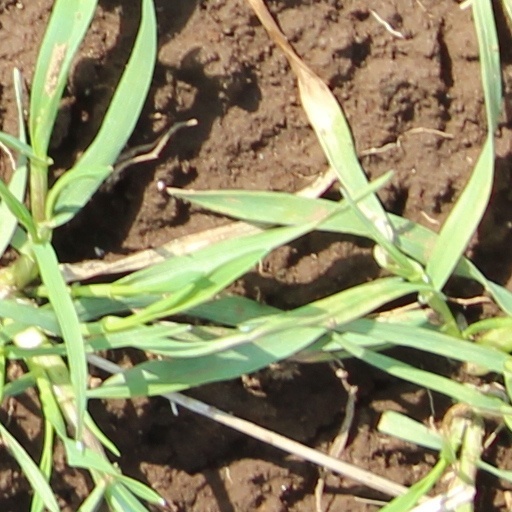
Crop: wheat